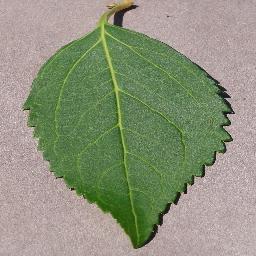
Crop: cherry
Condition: (including_sour)_healthy